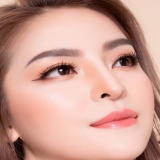
ca sĩ Saka Trương Tuyền